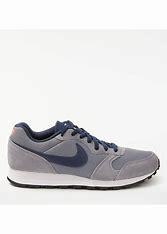
Brand: Nike
Model: MD Runner 2